Madame Monsieur

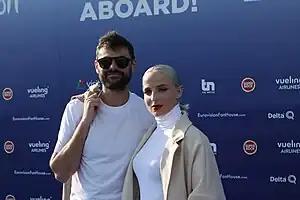
Madame Monsieur in 2018

Madame Monsieur is a French duo consisting of vocalist Émilie Satt and producer Jean-Karl Lucas. They represented France at the Eurovision Song Contest 2018 in Lisbon, Portugal with the song "Mercy", finishing in 13th place in the grand final.